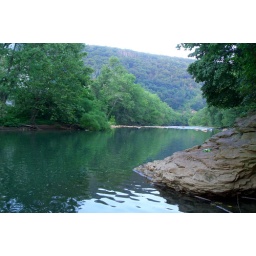
Potomac river at the ball park in westernport a2